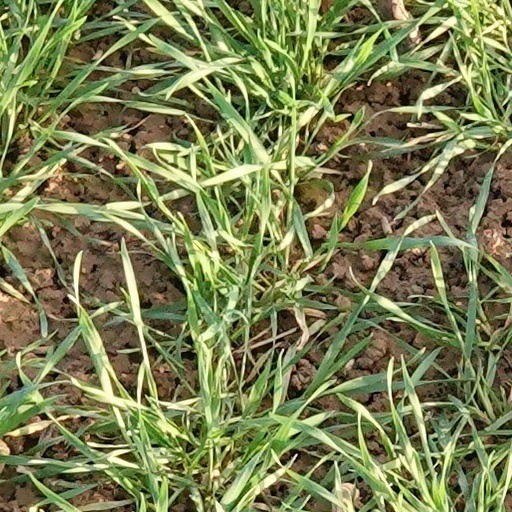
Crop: wheat